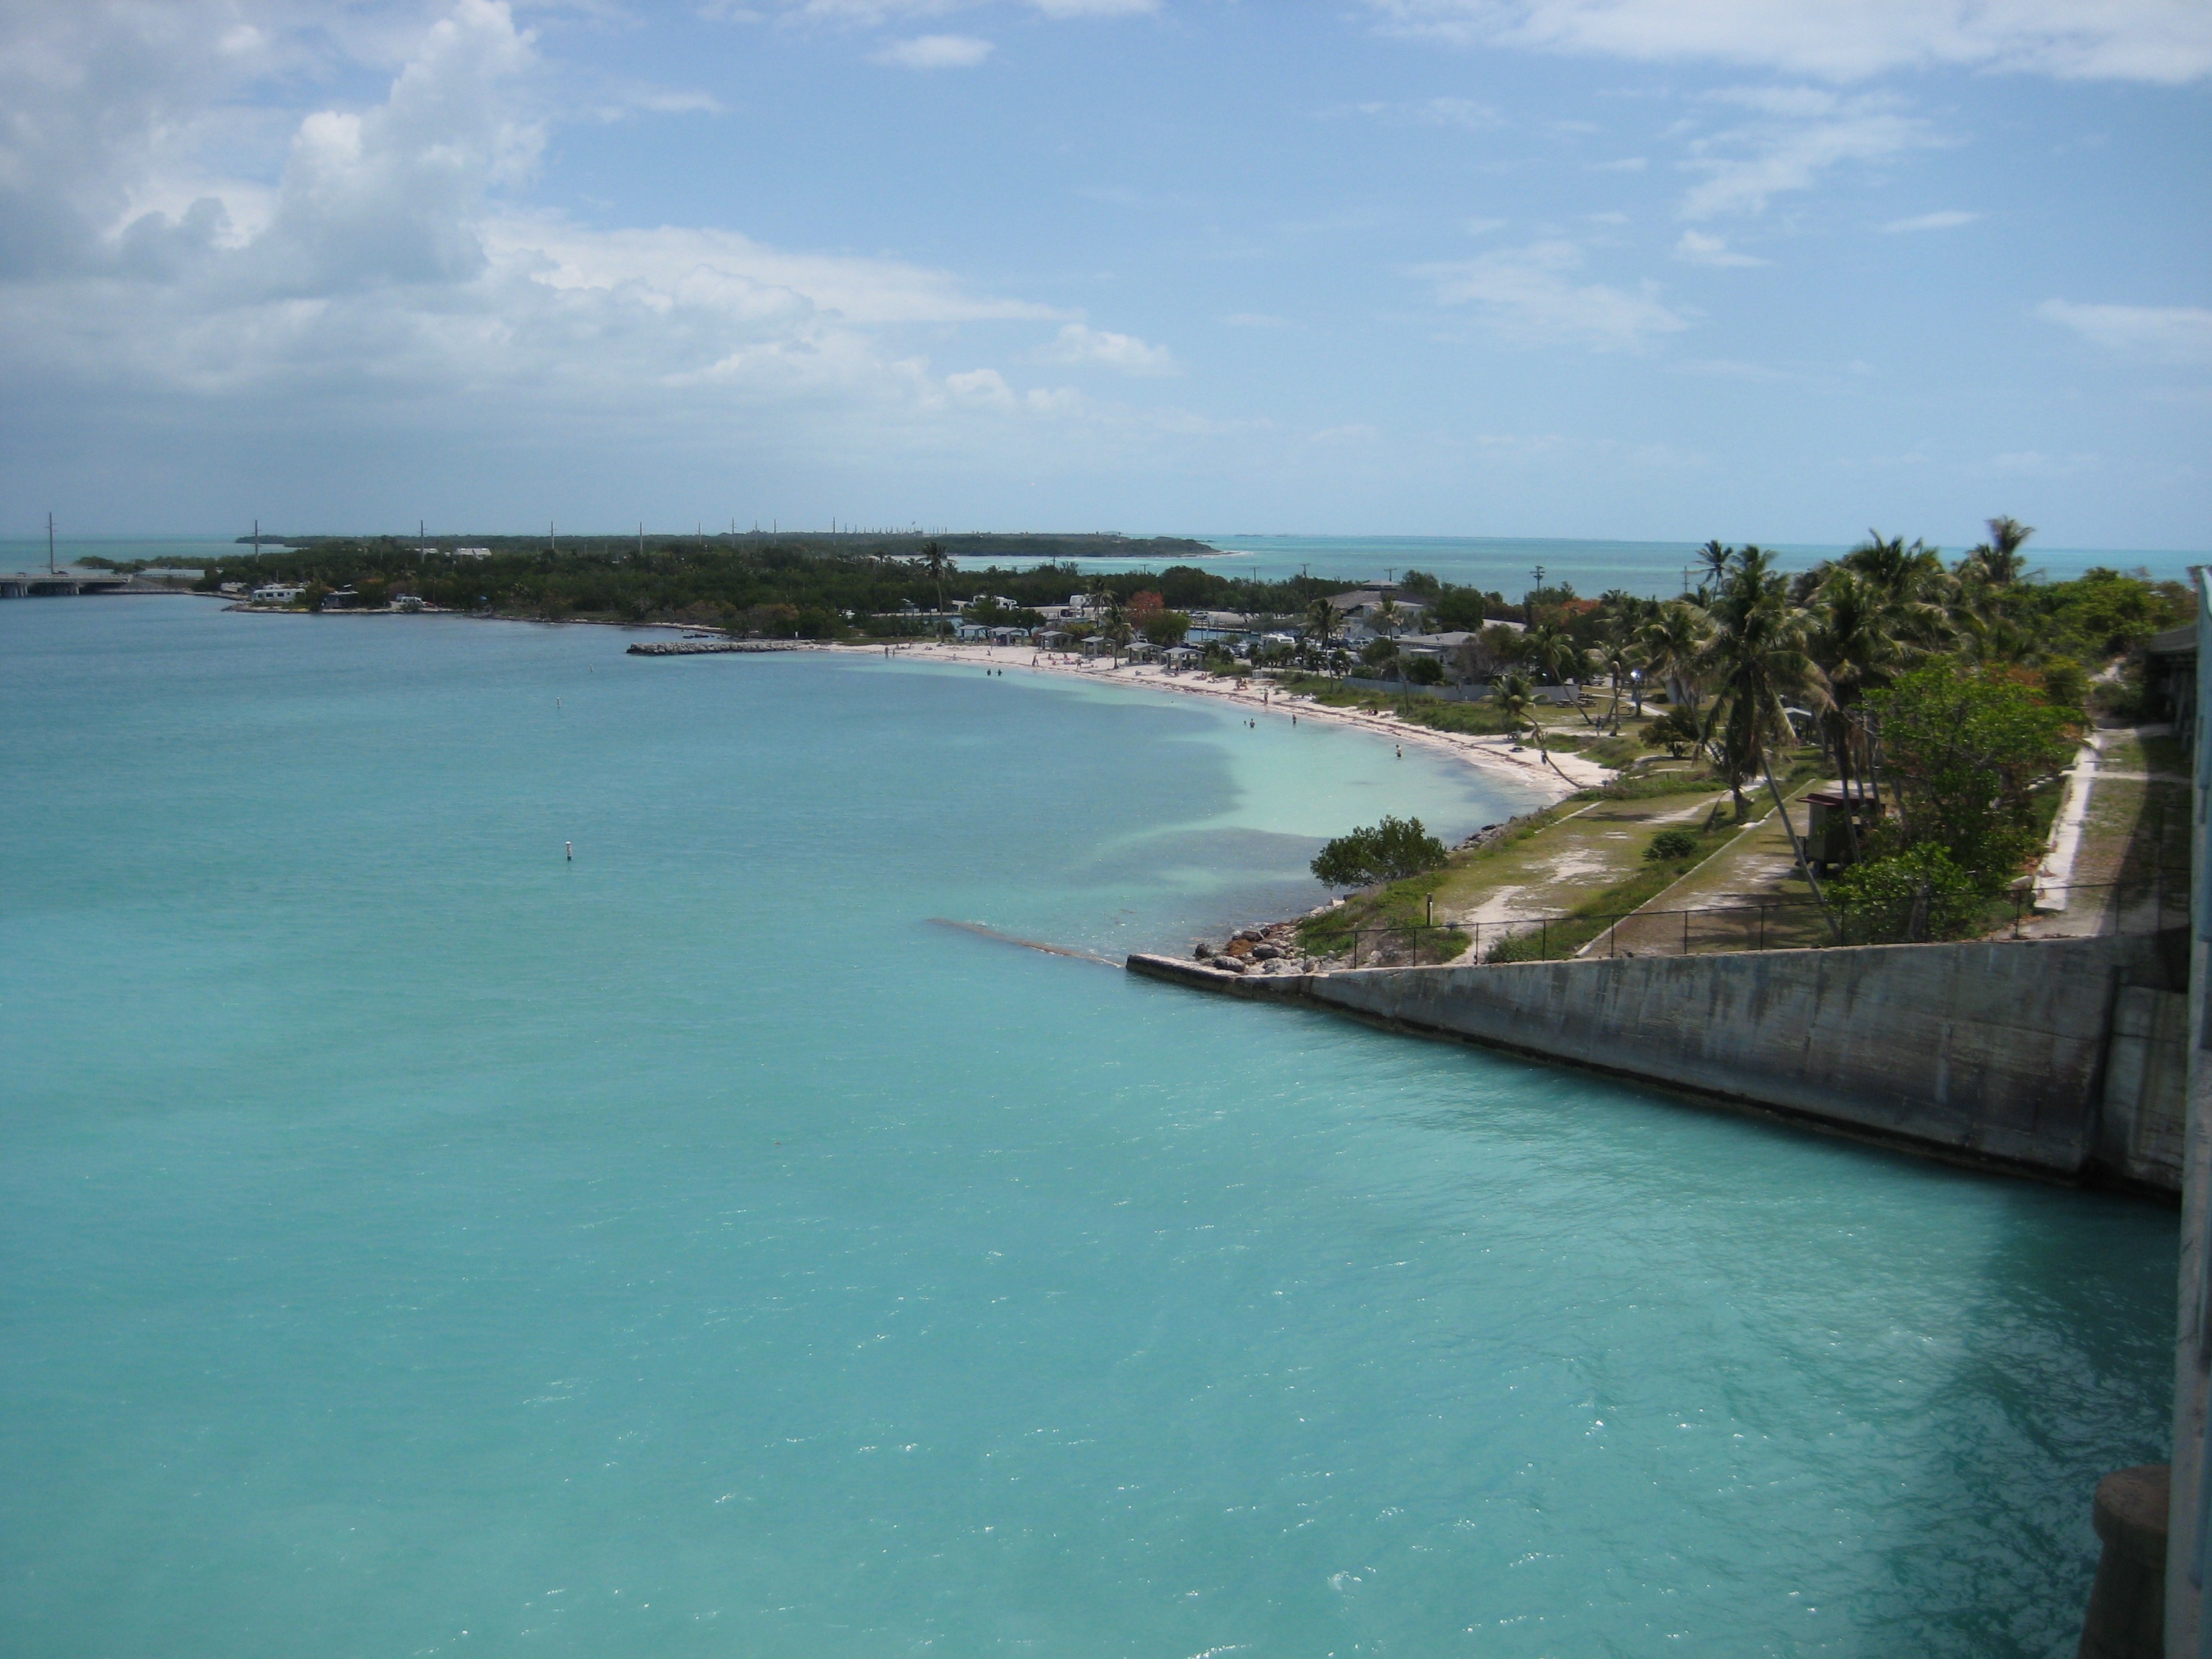
beach, sea, coast, shore, panorama, summer, vacation, cove, inlet, usa, lagoon, bay, island, reservoir, terrain, outlook, cape, islet